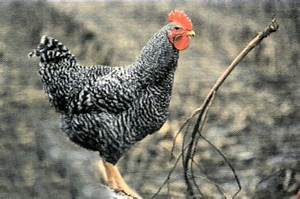
Label: gallina